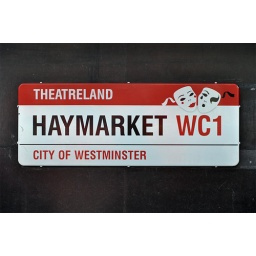
A street sign in London